L'Univers

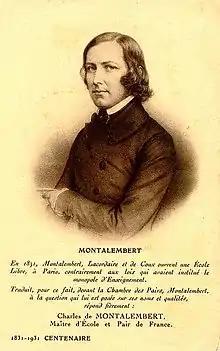
Charles de Montalembert

Initially named "L'Univers religieux", the newspaper was founded in November 1833 by Abbé Jacques-Paul Migne, the publisher of the Patrologia Latina. Two years later, Migne sold the title to Emmanuel Joseph Bailly, known as Emmanuel-Joseph Bailly de Surcy (1793–1861). By 1838, "L'Univers" faced a financial crisis and was on the brink of bankruptcy. Charles de Montalembert, a peer of France and proponent of liberal Catholicism, stepped in to save the publication. Montalembert took on the newspaper's debts with the help of his father-in-law, Félix de Mérode, and assumed editorial control.